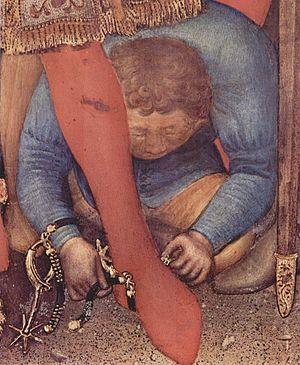
Le cheval au Moyen Âge est largement utilisé par l'être humain pour la guerre, le transport, et dans une moindre mesure l'agriculture. Ces animaux diffèrent par leur conformation et leur élevage du cheval moderne, étant en général de plus petite taille. Des types spécifiques d'animaux sont développés, dont beaucoup ont disparu. Le destrier, le plus connu de ces chevaux médiévaux, appelle l'image d'un énorme animal bardé de fer, associé à son chevalier en armure complète ; cette représentation stéréotypée ne reflète pourtant que peu la réalité historique.